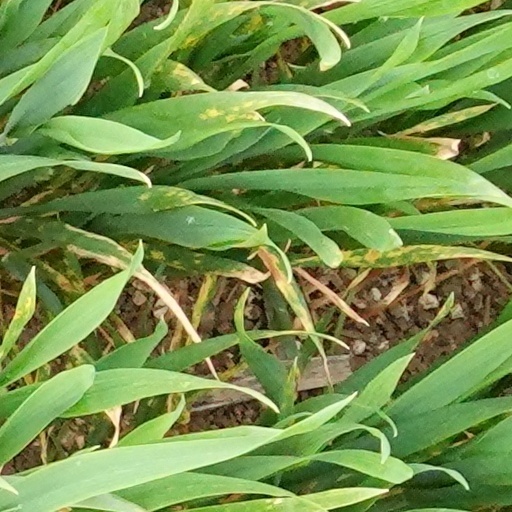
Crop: wheat